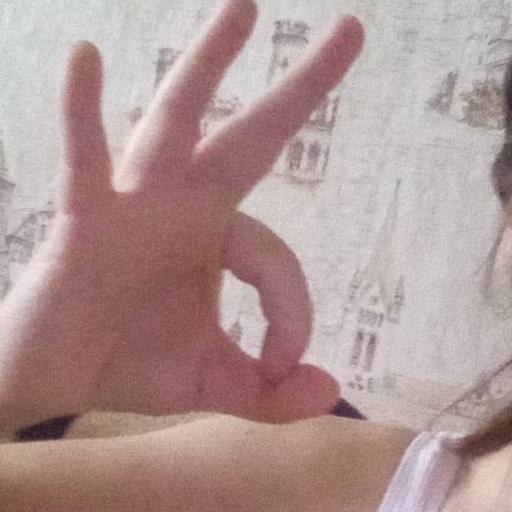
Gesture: ok